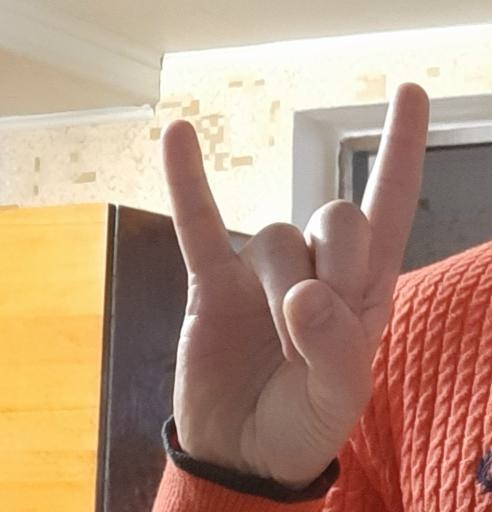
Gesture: rock